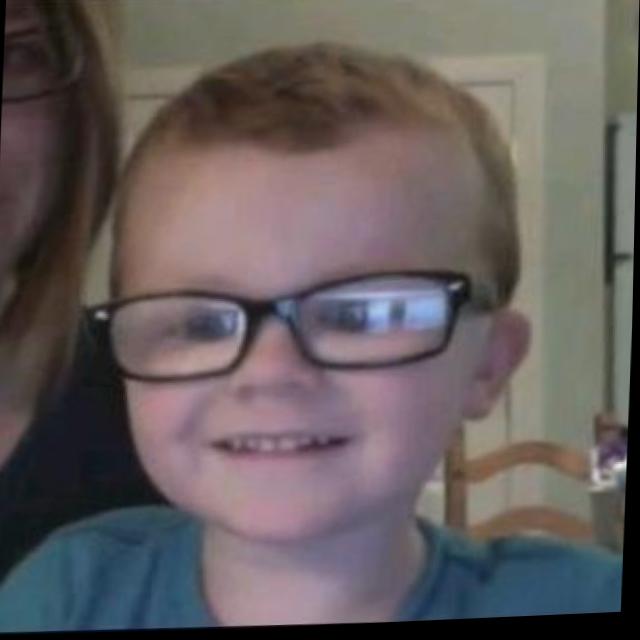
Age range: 0-12